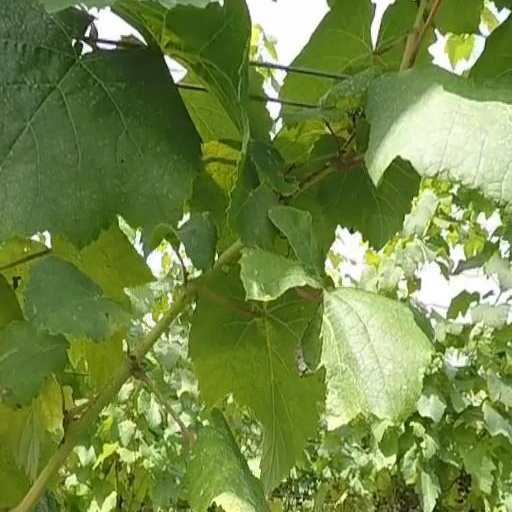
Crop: grape